Sam Farha

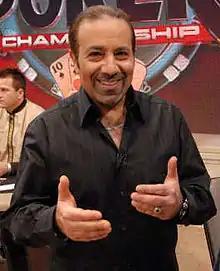
Farha at the National Heads-Up Poker Championship

Ihsan "Sam" Farha (born 23 February 1959 in Beirut, Lebanon) is a Lebanese professional poker player. He is best known for finishing as runner up in the World Series of Poker (WSOP) Main Event in 2003. He has won three bracelets at the WSOP in his career.